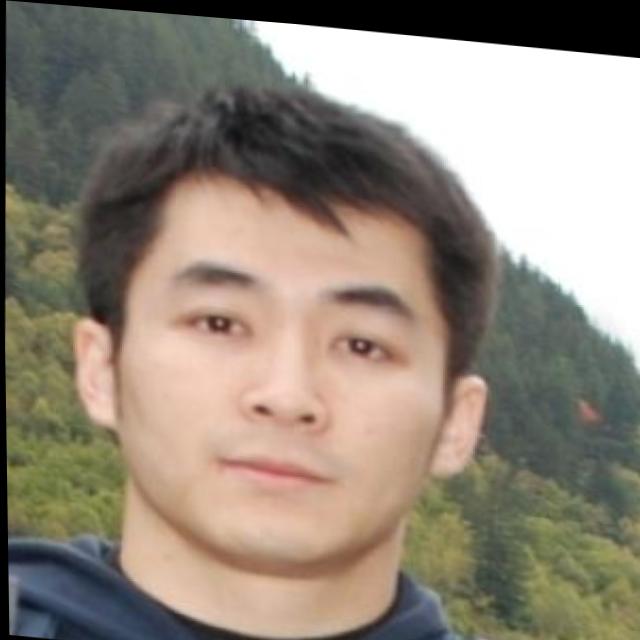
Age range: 21-44